Alita: Battle Angel

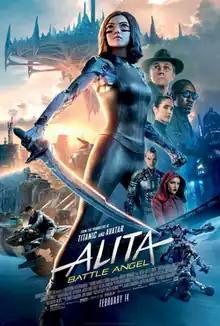
Theatrical release poster

Alita: Battle Angel is a 2019 American cyberpunk action film based on Yukito Kishiro's manga series "Battle Angel Alita". It was directed by Robert Rodriguez, produced by James Cameron and Jon Landau, and written by Cameron and Laeta Kalogridis. Using performance-capture CGI animation, Rosa Salazar stars as Alita, a cyborg who awakens in a new body without memory of her past and sets out to uncover her destiny. Many of the supporting roles, played by Christoph Waltz, Jennifer Connelly, Mahershala Ali, Ed Skrein, Jackie Earle Haley and Keean Johnson, used live actors.